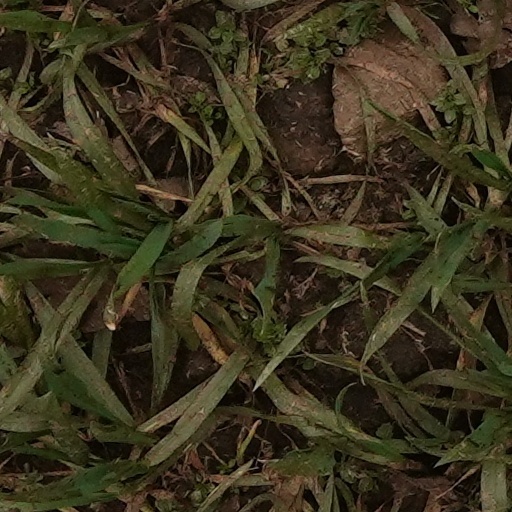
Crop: wheat